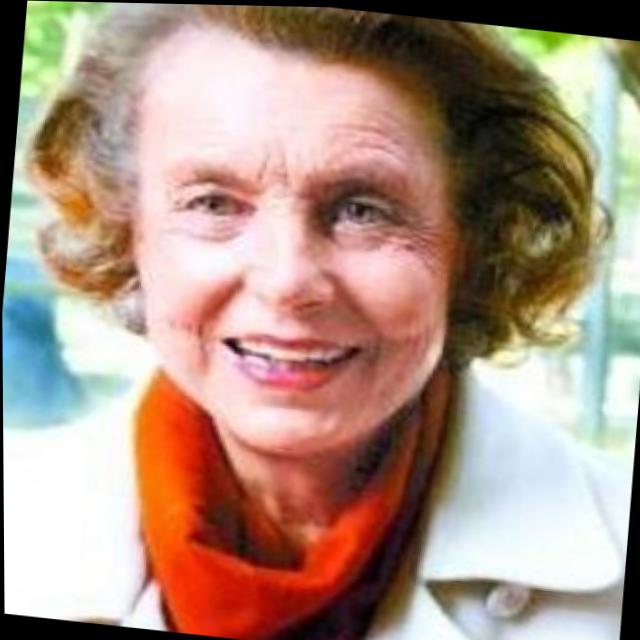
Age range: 45-64